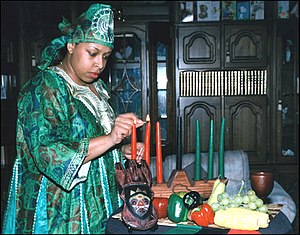
Kwanzaa
En kvinde tænder levende lys på et bord dækket med kwanzaasymboler.
En kvinde tænder levende lys på et bord dækket med kwanzaasymboler.
Kwanzaa er en syv dage lang afroamerikansk højtid som varer fra 26. december til 1. januar. Højtiden fejres primært i USA. Navnet kommer fra swahiliudtrykket «matunda ya kwanza», ‘de første frugter’.